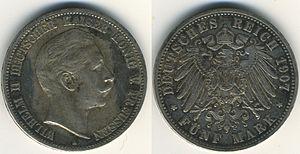
Le mark-or, officiellement nommé simplement mark, en allemand Goldmark et Mark respectivement, en abrégé Mk ou ℳ -, était la monnaie de compte utilisée dans l'Empire allemand entre 1873 et 1914. Il remplaça les diverses monnaies locales en usage avant l'unité allemande.